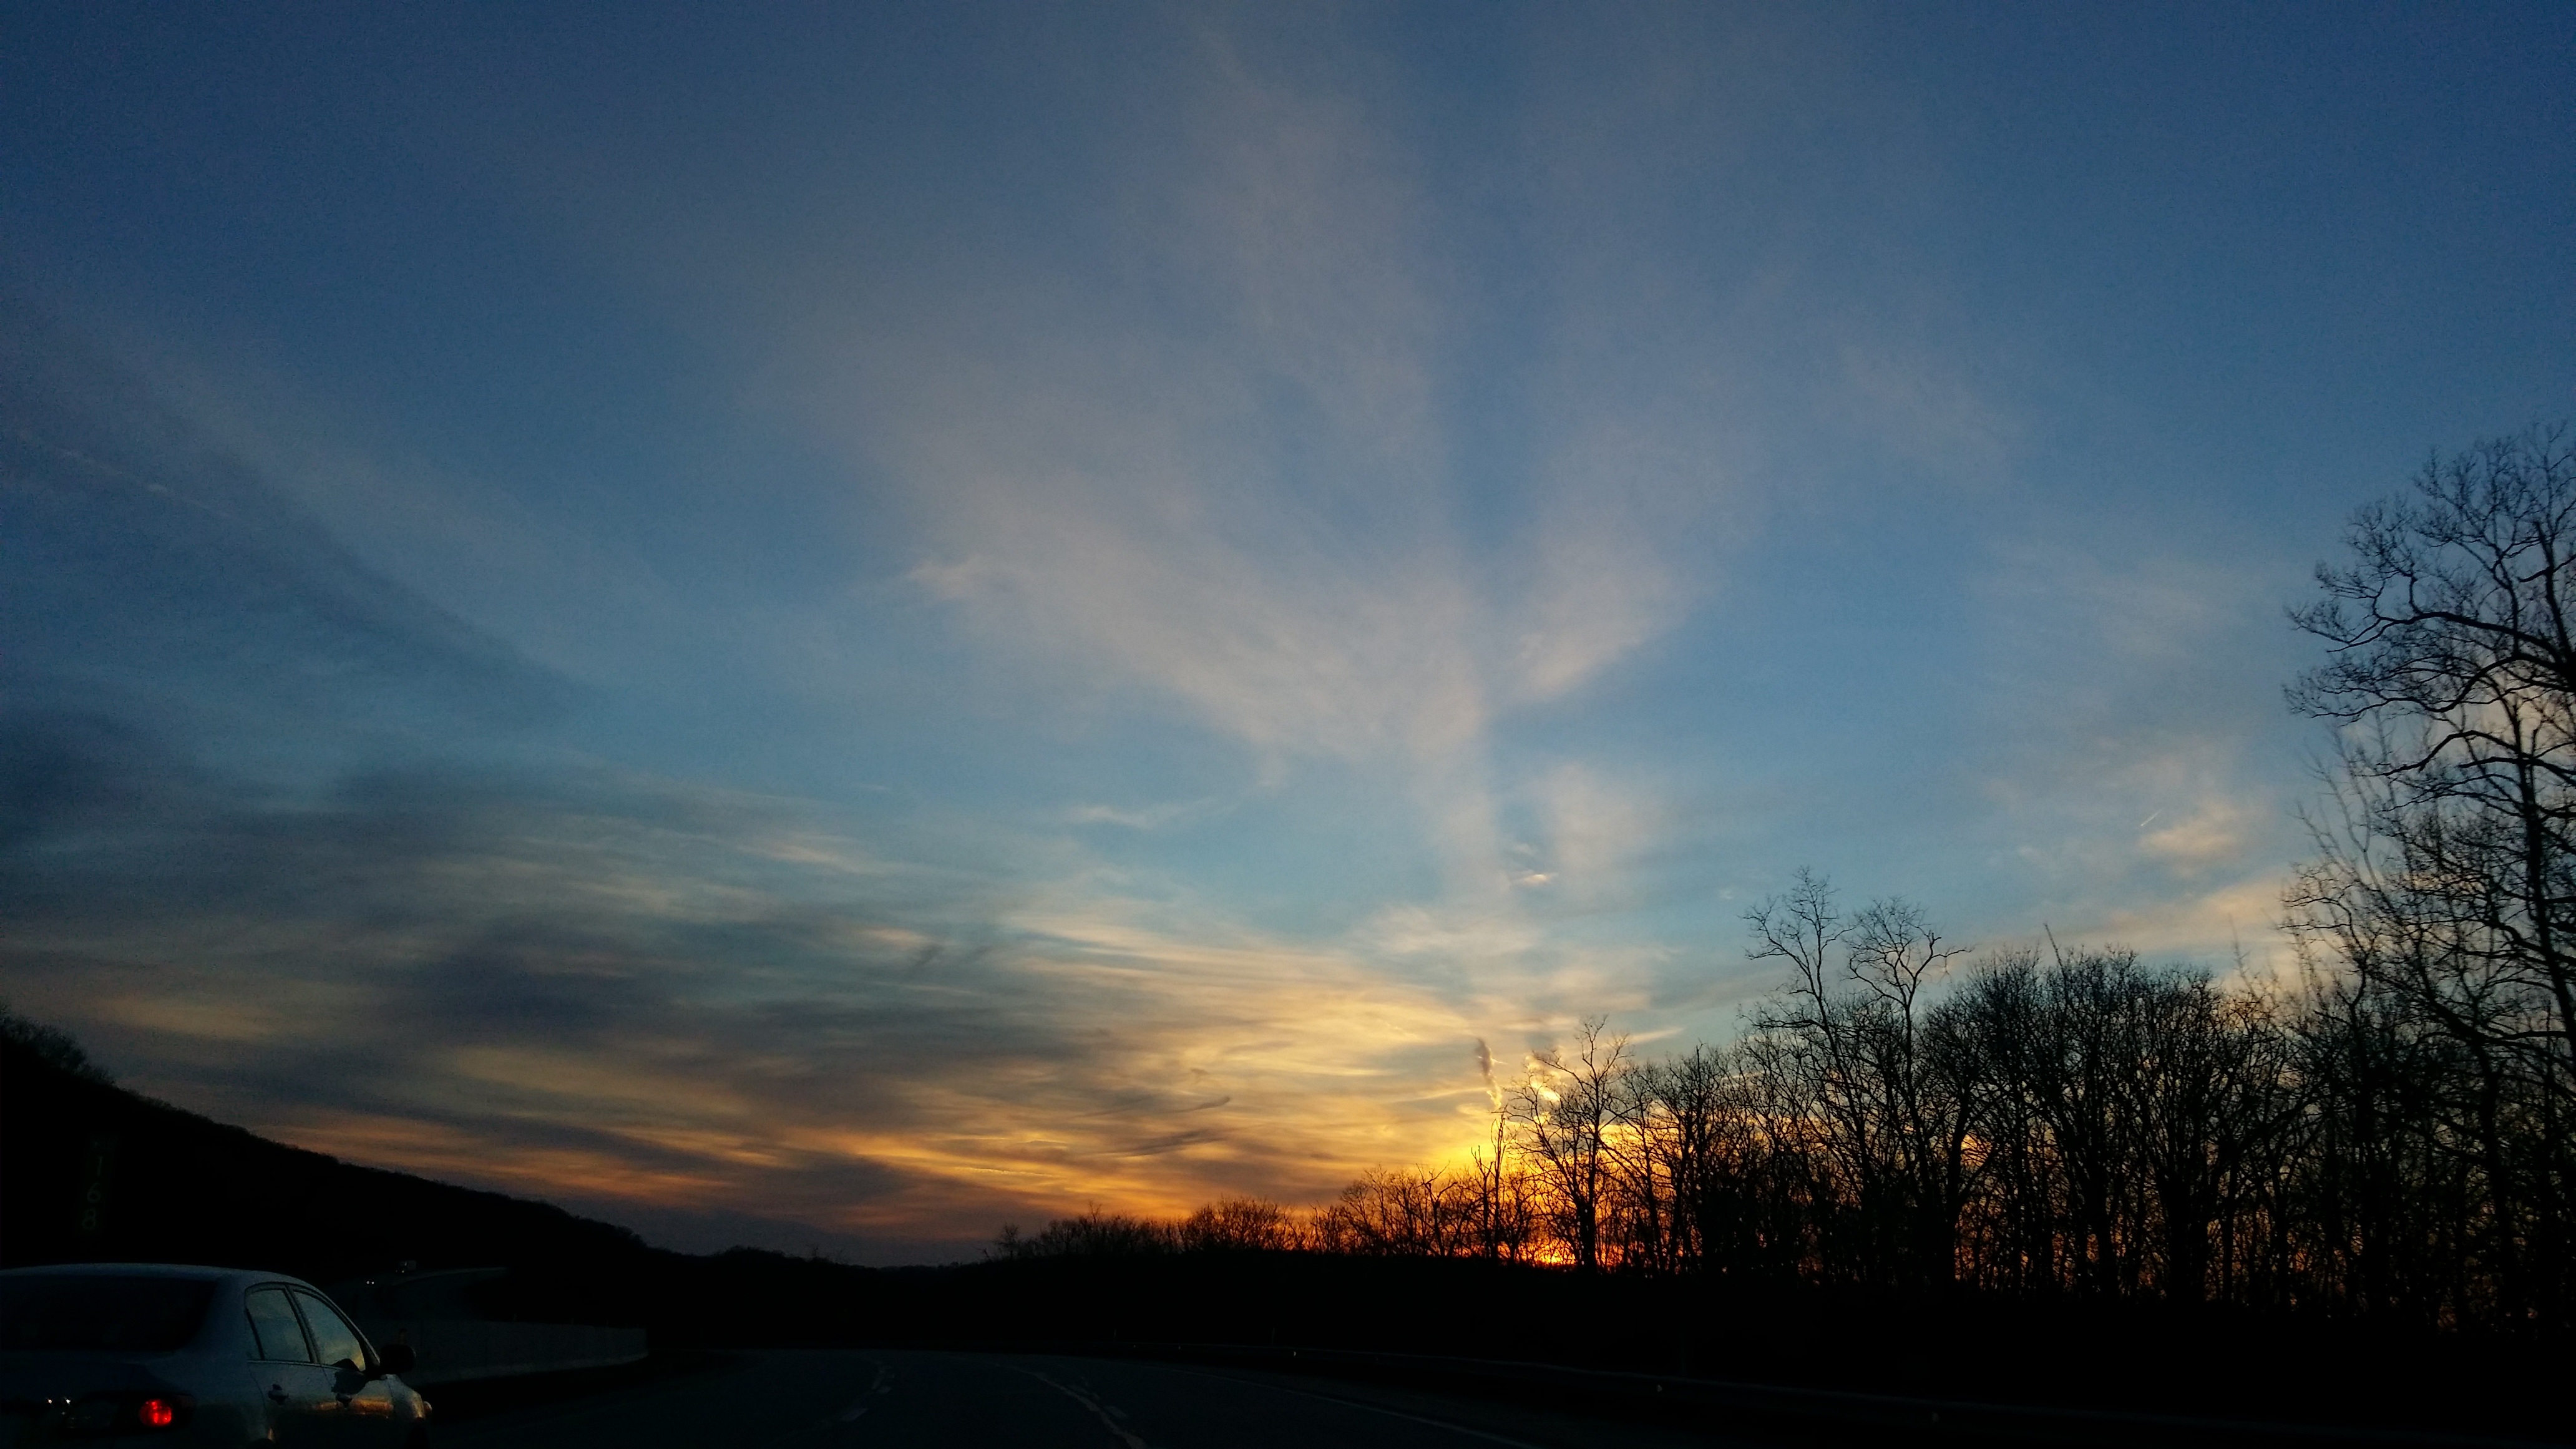
nature, horizon, light, cloud, sky, sun, sunrise, sunset, sunlight, morning, dawn, atmosphere, dusk, environment, evening, spring, high, heaven, color, blue, season, cloudscape, outdoors, scene, afterglow, meteorological phenomenon, atmospheric phenomenon